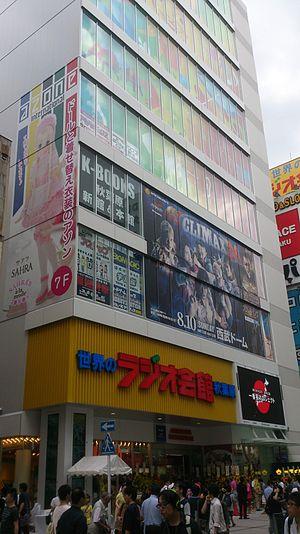
Le Akihabara Radio Kaikan est un bâtiment commercial situé à Tokyo et l’un des monuments les plus connus du district d’Akihabara. Le bâtiment actuel a été construit en 2014 après la démolition du bâtiment précédent en 2011. Il est haut de 46,5 m et comprend dix niveaux à partir du rez-de-chaussée, ainsi que deux sous-sols. Le bâtiment actuel abrite principalement des magasins vendant des produits otaku.